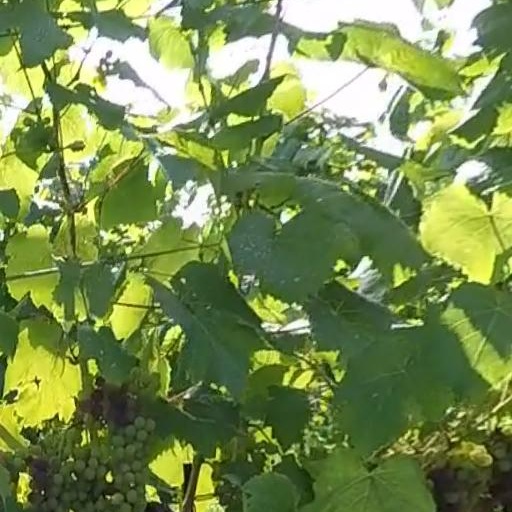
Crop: grape